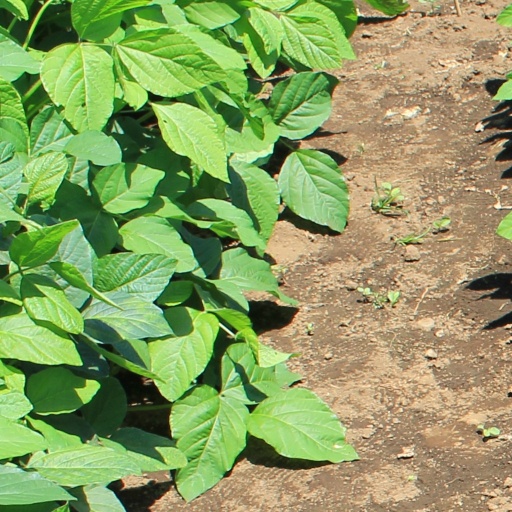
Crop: soybean